Answer in natural language. Considering the relative positions, where is blue modern tv stand with respect to dark brown wooden bed with white blanket? Choose between the following options: left or right
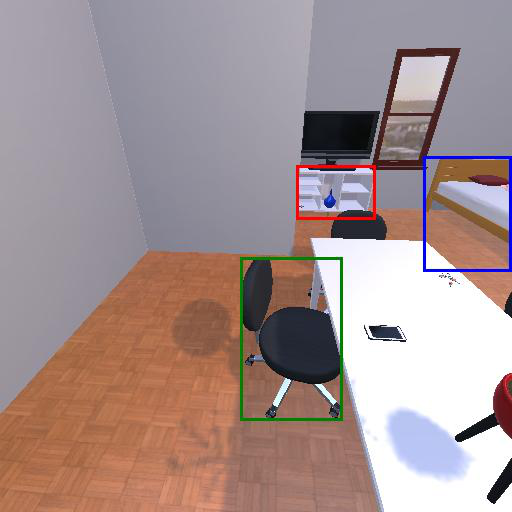
<answer>left</answer>